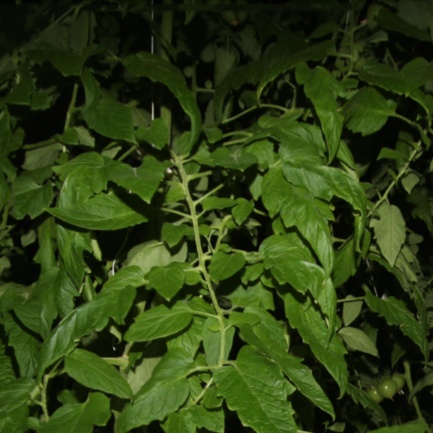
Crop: tomato